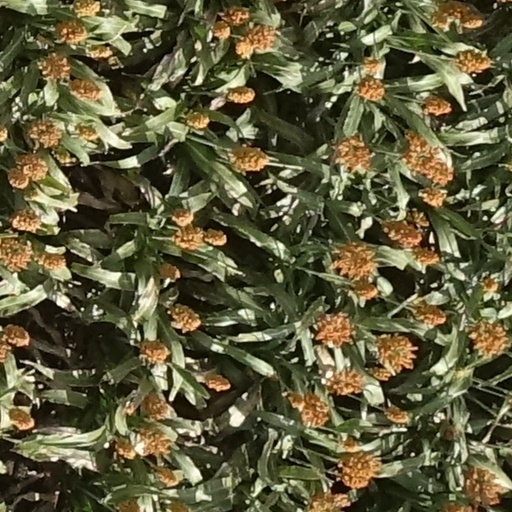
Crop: sorghum